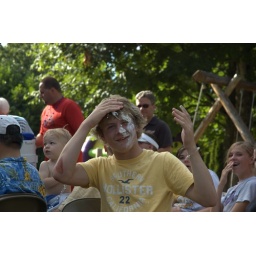
Michael gets a plate of cream in his face from his younger brother Conner.